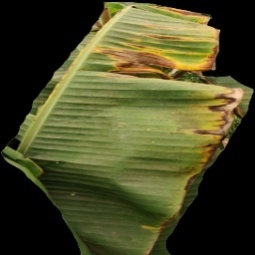
Label: Potassium